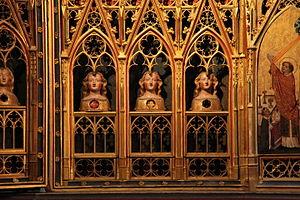
Le retable des Clarisses est un retable polyptyque du XIVᵉ siècle, à double paire de volets, conservé dans la cathédrale de Cologne.